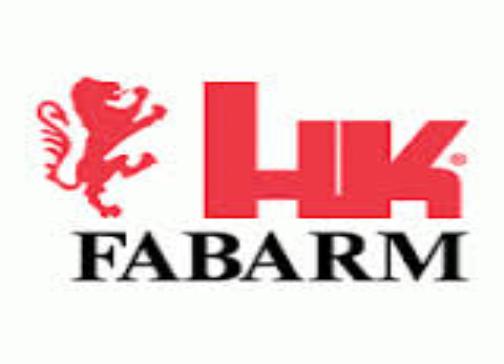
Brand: Heckler & Koch
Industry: Clothes